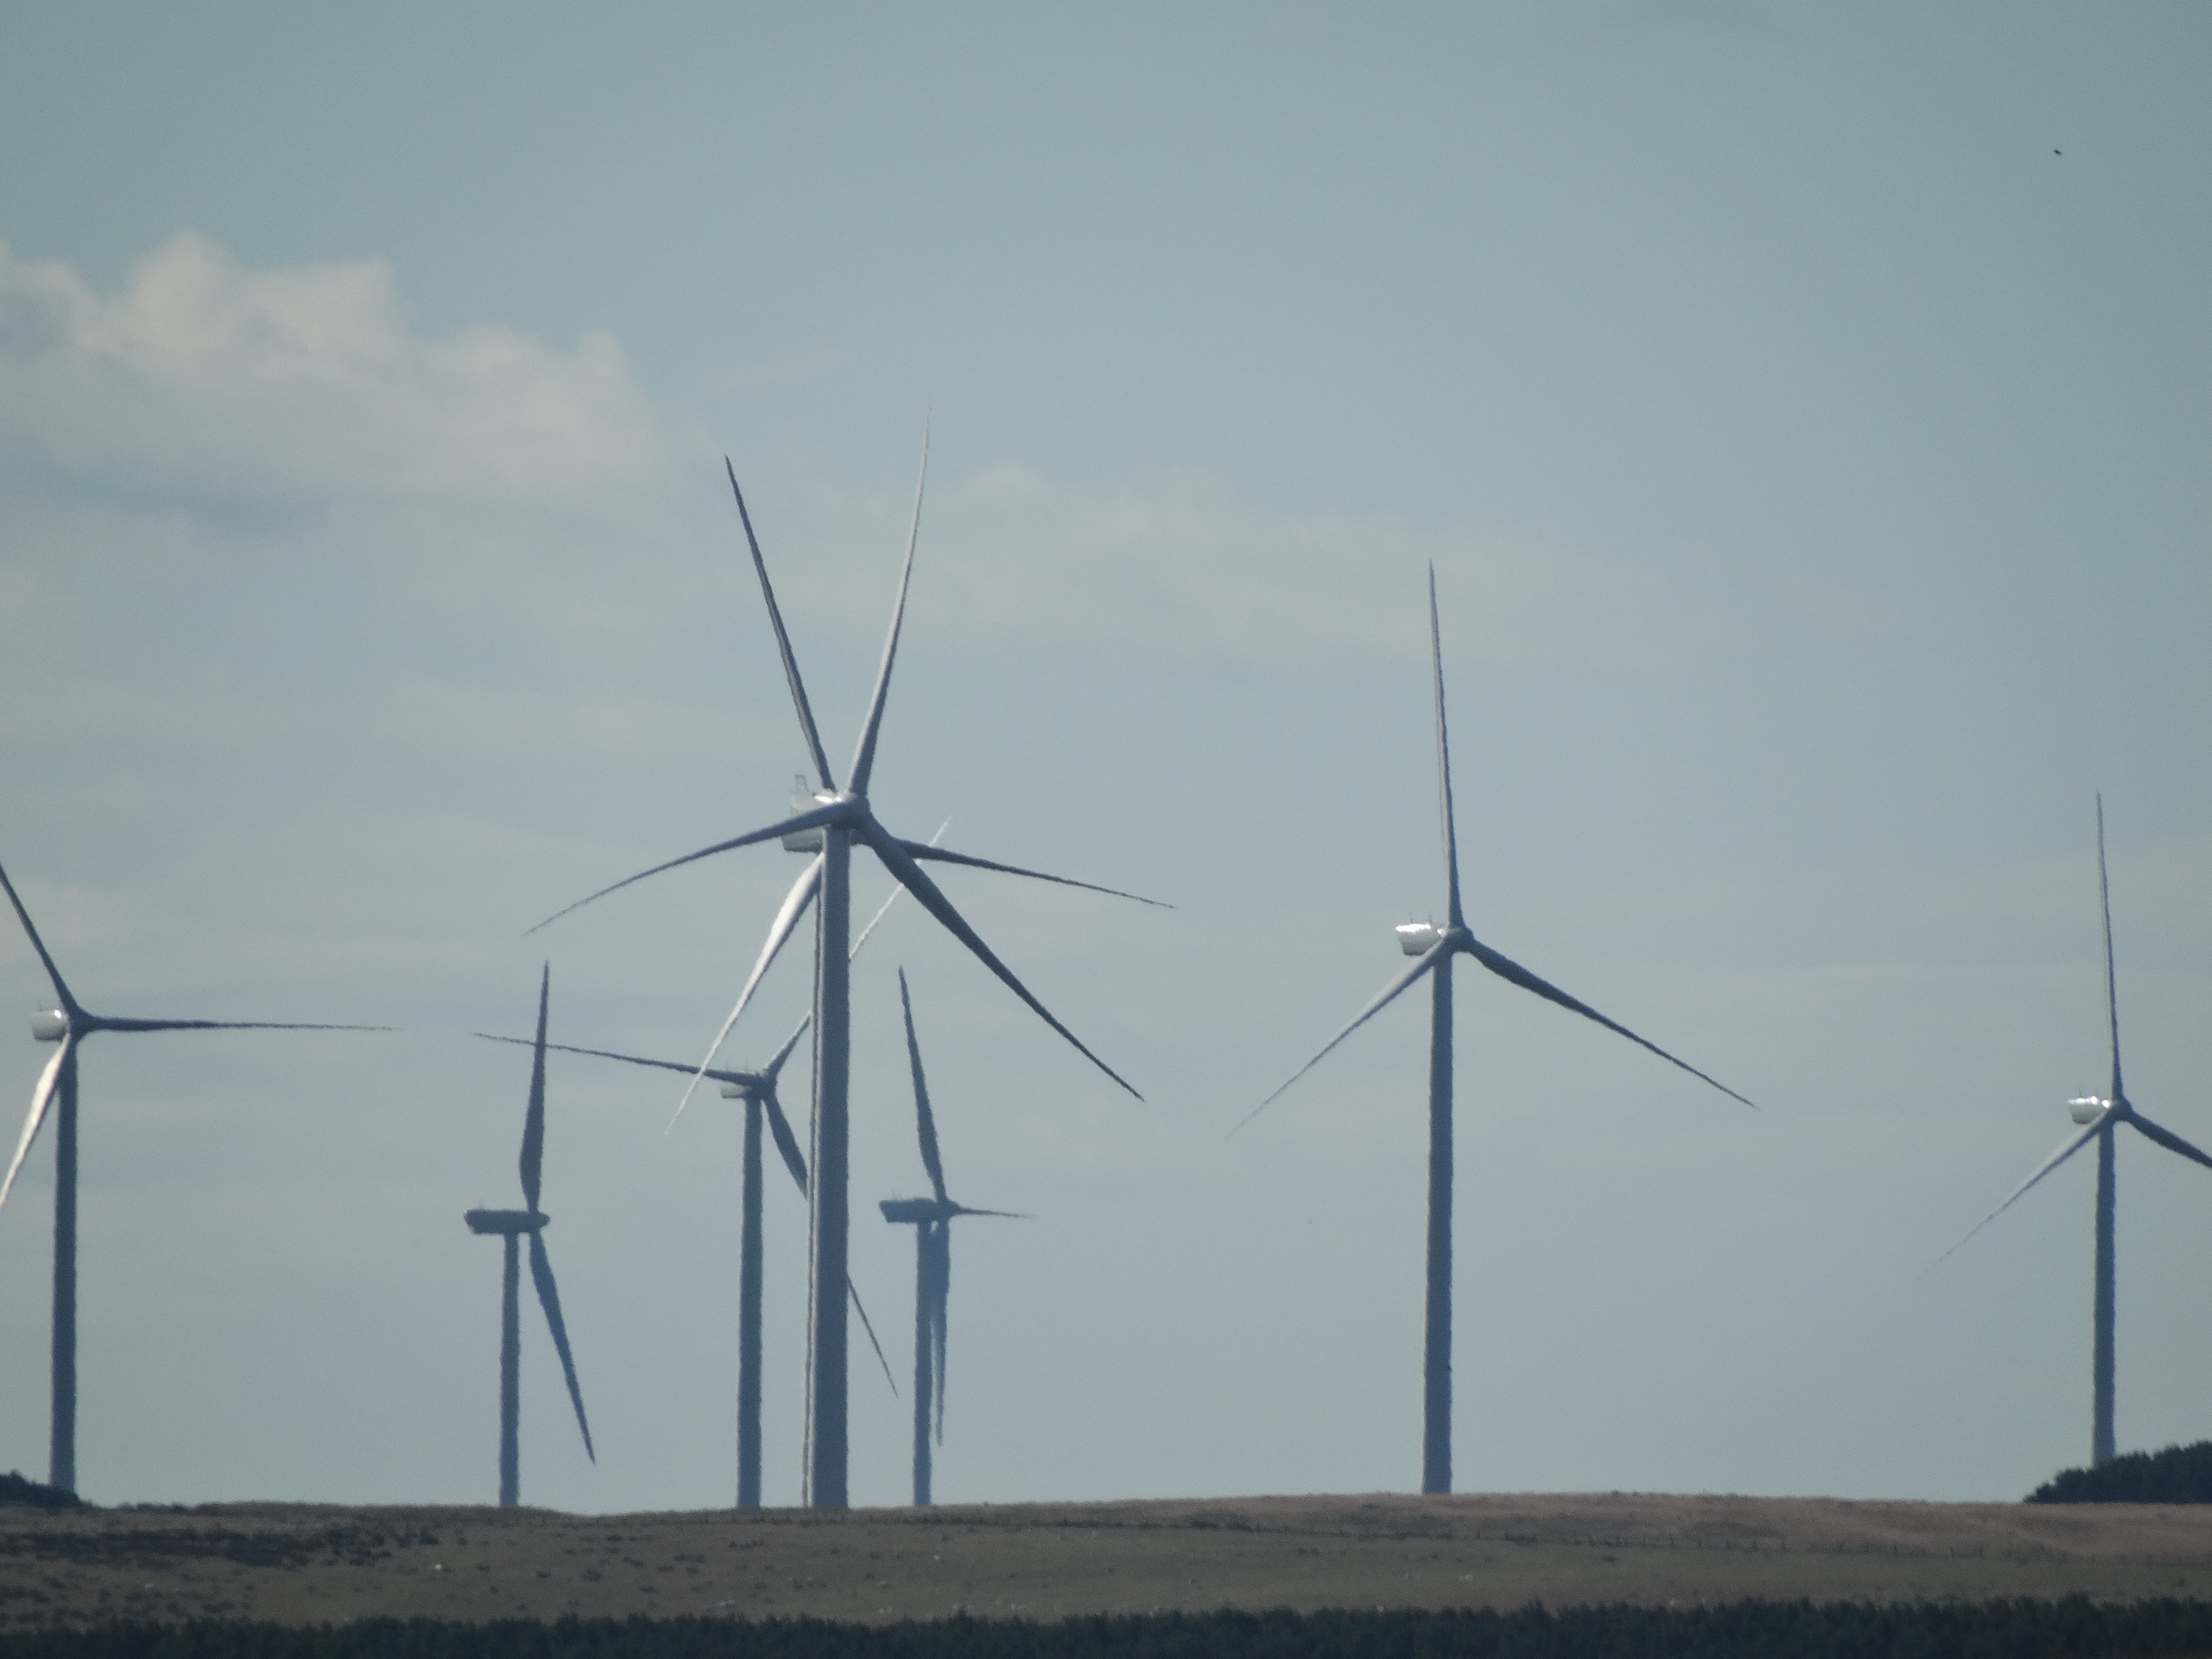
sky, windmill, wind, machine, wind turbine, electricity, energy, wind farm